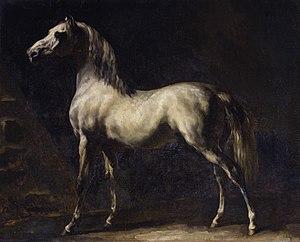
Cheval arabe blanc-gris de Théodore Géricault
Le cheval est, dans l'art, l'animal le plus représenté depuis la Préhistoire, et l'un des plus anciens sujets artistiques. Il apparait sur tous types de supports au fil du temps, le plus souvent au milieu de batailles, dans des œuvres individuelles, comme monture de personnes importantes, ou attelé à des véhicules hippomobiles. L'art grec témoigne d'une véritable recherche anatomique, tandis que le Moyen Âge lui laisse peu de place. La Renaissance, en particulier italienne, voit l'apogée de la statue équestre, devenue un genre à part entière.
Ceci est une liste de peintures représentant un cheval comme sujet principal.